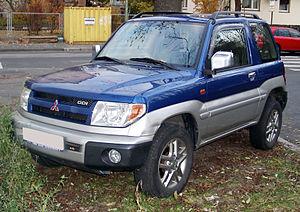
Mitsubishi Motors Corporation est une société japonaise automobile qui fait partie du keiretsu Mitsubishi, filiale de l'Alliance Renault-Nissan depuis 2016. Après avoir longtemps été le 4ᵉ constructeur automobile japonais, loin derrière Toyota, Honda et Nissan, puis en 2006 le 6ᵉ, bien après Suzuki et juste après Mazda, avec une production de 1 313 409 véhicules en 2006 en se classant 17ᵉ constructeur mondial de véhicules, juste après BMW mais loin devant Daihatsu, il devient aujourd'hui avec Renault et Nissan qui l'avait racheté à 34 % du capital en 2016, le 1ᵉʳ constructeur automobile mondial devant Volkswagen et Toyota avec 9,5 millions de véhicules vendus par an. Sa production est composée uniquement de véhicules particuliers et d'utilitaires légers, depuis que la division poids lourds, Mitsubishi Fuso, a été reprise par son ancien actionnaire Daimler AG.